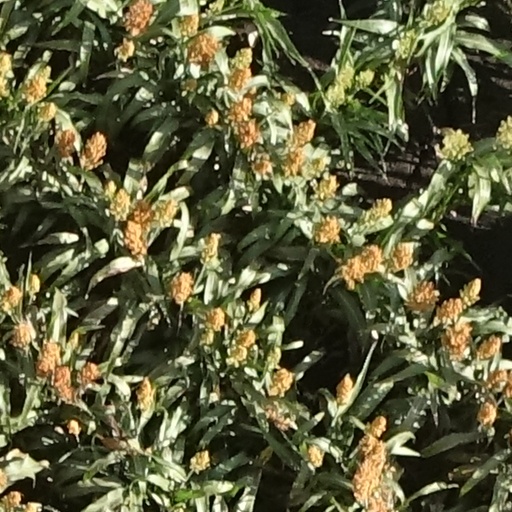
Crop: sorghum